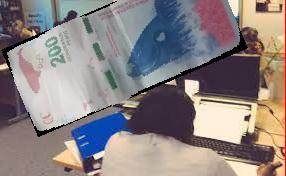
Denominación: 200